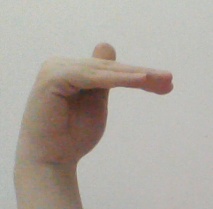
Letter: khaa